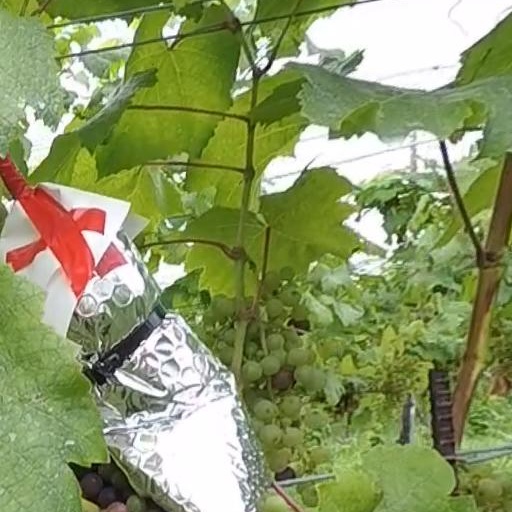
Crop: grape